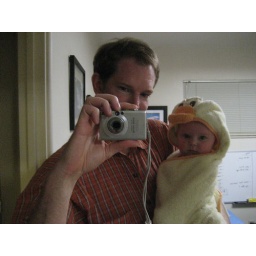
T post-bath in her duck towel